Gyeongbu Line

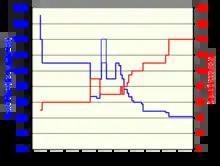
Evolution of shortest travel times and top speeds between Seoul and Busan on the Gyeongbu line

In 1894–1895, the Empire of Japan and Qing China fought the First Sino-Japanese War for influence over Korea. Following the war, Japan competed with the Russian Empire's railway expansion in Northeast Asia, which led it to seek the right from the Korean Empire to build a railway from Busan to Keijō. This railway line was intended by Japan to solidify its strategic positions against Russia, which it would later go to war. Surveying began in 1896, and in spite of local protests, the Korean Empire gave Japan the right to build the line in 1898. Construction of the railway started on August 20, 1901, with a ceremony at Eitōho-ku, Keijō. Construction was supervised by Japanese, with local Koreans commandeered into forced labor and paid with coupons.